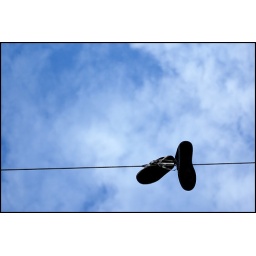
Pretty typical Kensington market shot, but whatever. I still like the sky in it.